2014 pro-Russian unrest in Ukraine

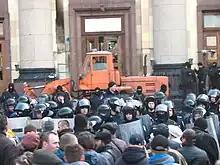
Pro-Russian protesters in Kharkiv, 8 April 2014

Pro-Russian protesters stormed and occupied the RSA building on 6 April. The next day, protesters in the occupied RSA building unilaterally declared independence from Ukraine as the "Kharkiv People's Republic". Doubts arose about the local origin of the protesters after they initially stormed an opera and ballet theatre believing it was the city hall. By 8 April, the RSA building had been retaken by Ukrainian special forces, and seventy protesters had been arrested. 1,000 pro-Russian protesters returned to the RSA building on 13 April, and rallied around it, with some entering. These protesters then holed up inside the building with Kharkiv mayor Hennadiy Kernes. Later in the day, Kernes declared his support for an autonomy referendum and amnesty for the arrested Kharkiv separatists. At least fifty pro-government protesters, who had been holding concurrent demonstrations, were severely beaten in attacks by pro-Russian protesters. Gunshots and grenade explosions were heard. Videos showed three people covered with blood being held on the metro station stairs, and separatists coming up to them, kicking them and shouting "they are not humans!"